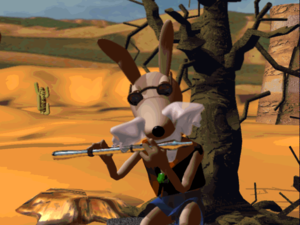
Little Big Adventure, communément abrégé LBA1 et distribué sous le titre Relentless: Twinsen's Adventure dans les pays anglophones, est un jeu vidéo développé par le studio français Adeline Software International, sorti en 1994 sur MS-DOS, puis en 1997 sur PlayStation. À partir de 2011, le jeu a été rendu compatible avec les versions modernes de Windows et Mac OS par GOG.com, avant de connaître en 2014 un portage réalisé par DotEmu pour appareils mobiles fonctionnant sous Androïd et iOS.